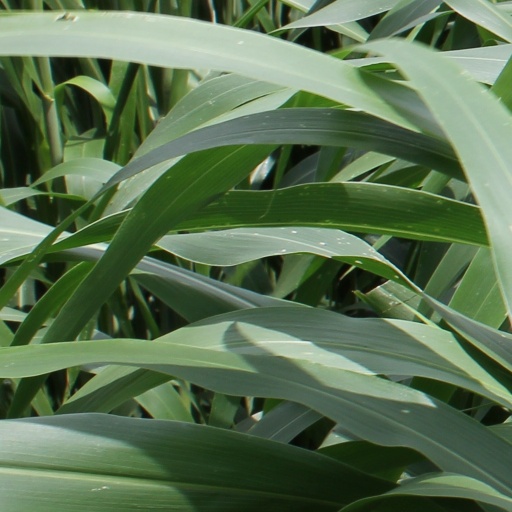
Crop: sorghum